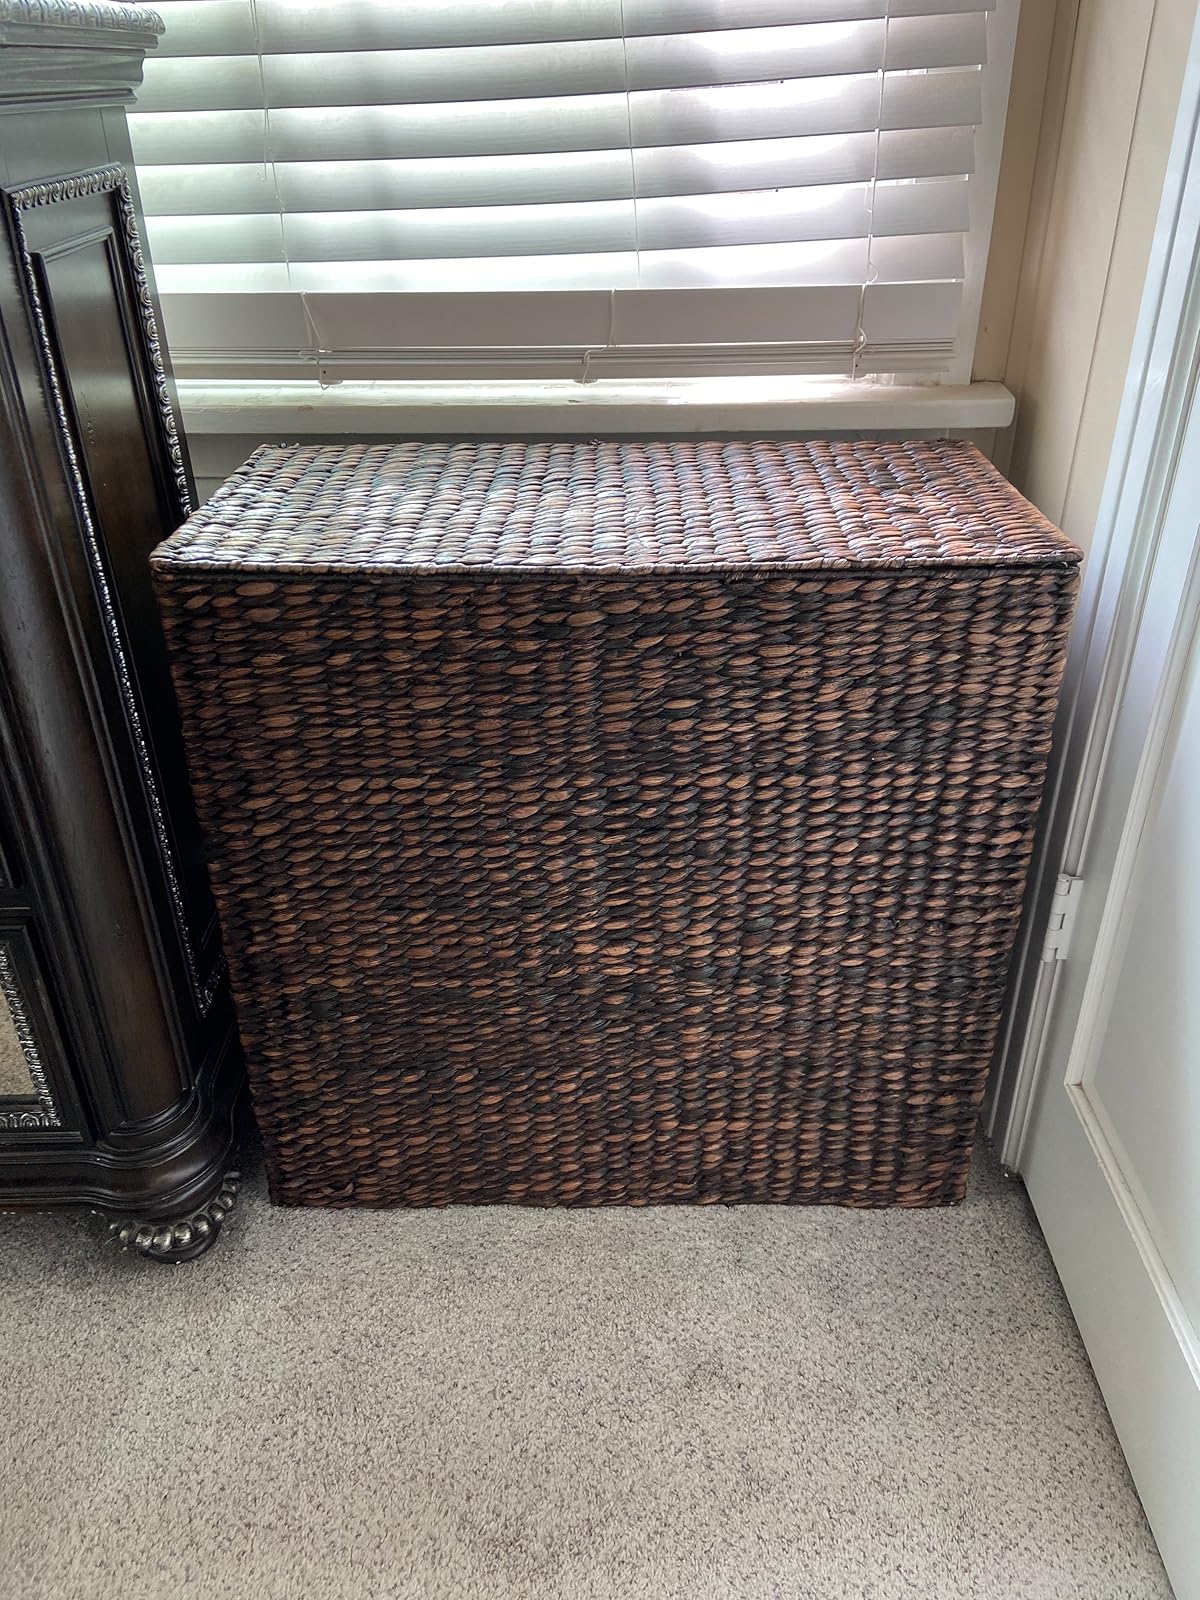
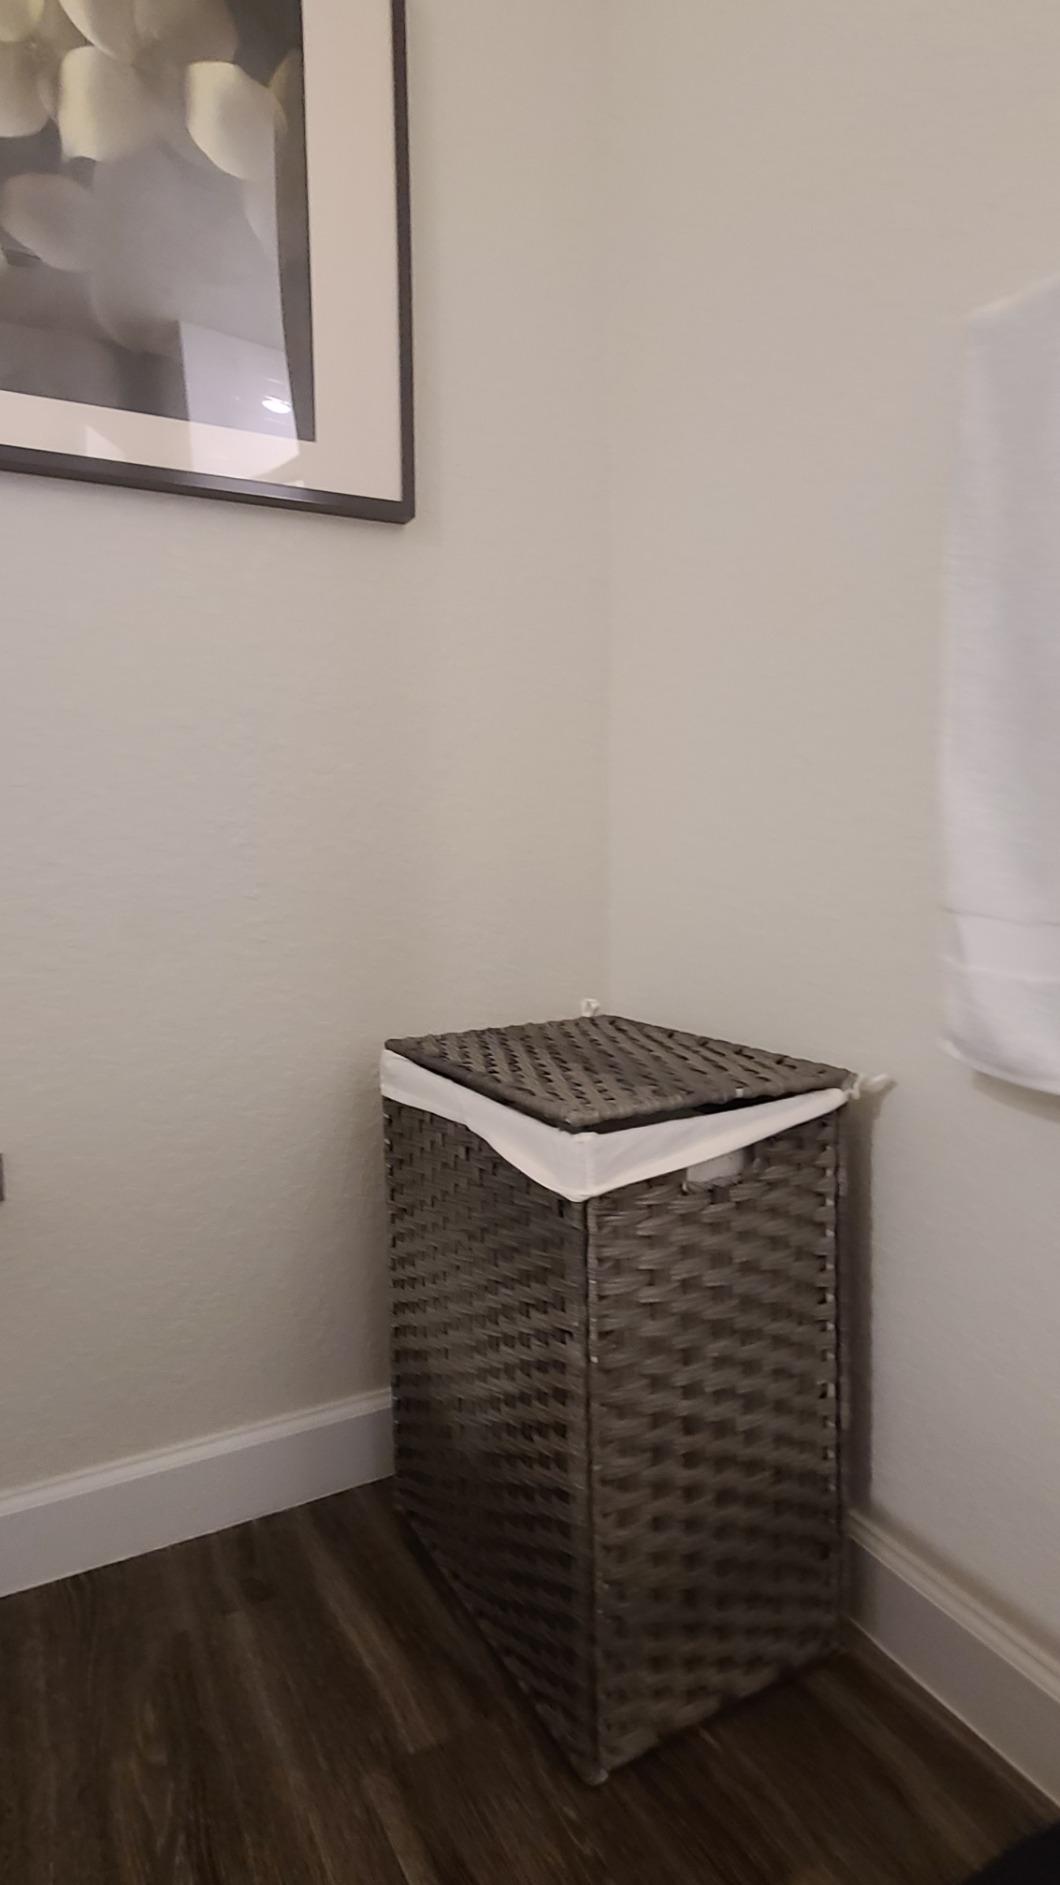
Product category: items_hamper
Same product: no